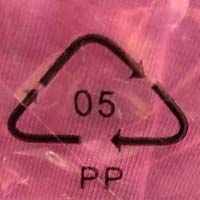
Plastic recycling code class: 5_polypropylene_PP